Steve Matai

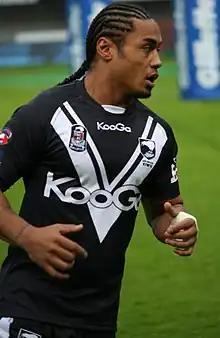

Stephen Matai (born 5 August 1984) is a New Zealand former professional rugby league footballer who played in the National Rugby League (NRL )from 2005 to 2016. A New Zealand national representative centre, he played for Australian club the Manly Warringah Sea Eagles. Matai helped the Sea Eagles win the 2008 and 2011 Premierships. He was also part of the New Zealand national squad that won the nation's maiden title at the 2008 Rugby League World Cup. Known particularly for his uncompromising defence, in 2020, Matai was voted the National Rugby League's hardest hitter over the past 30 years.